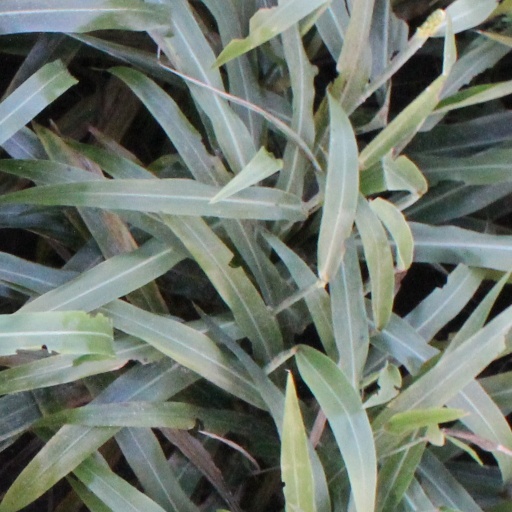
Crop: sorghum